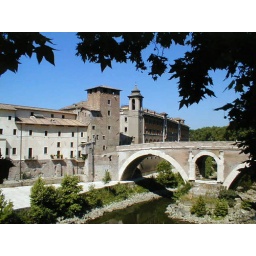
Low res pic of the building on the Tiber Island in the Tiber River in Rome. I liked the tree framing the photo.